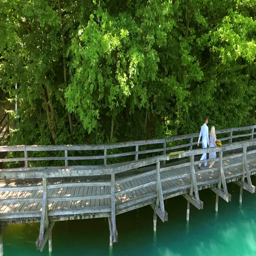
a woman is holding flowers in her hand that her boyfriend has brought for her .